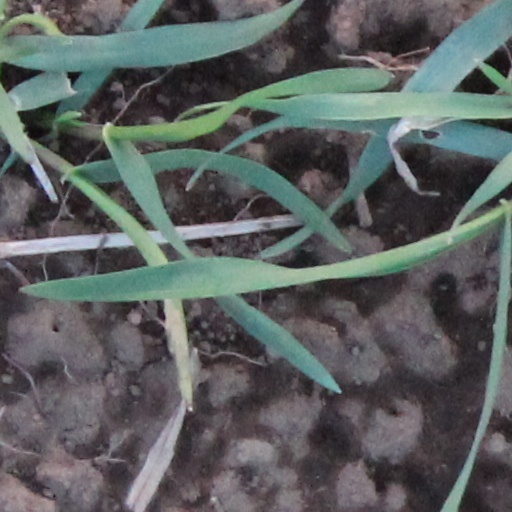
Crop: wheat